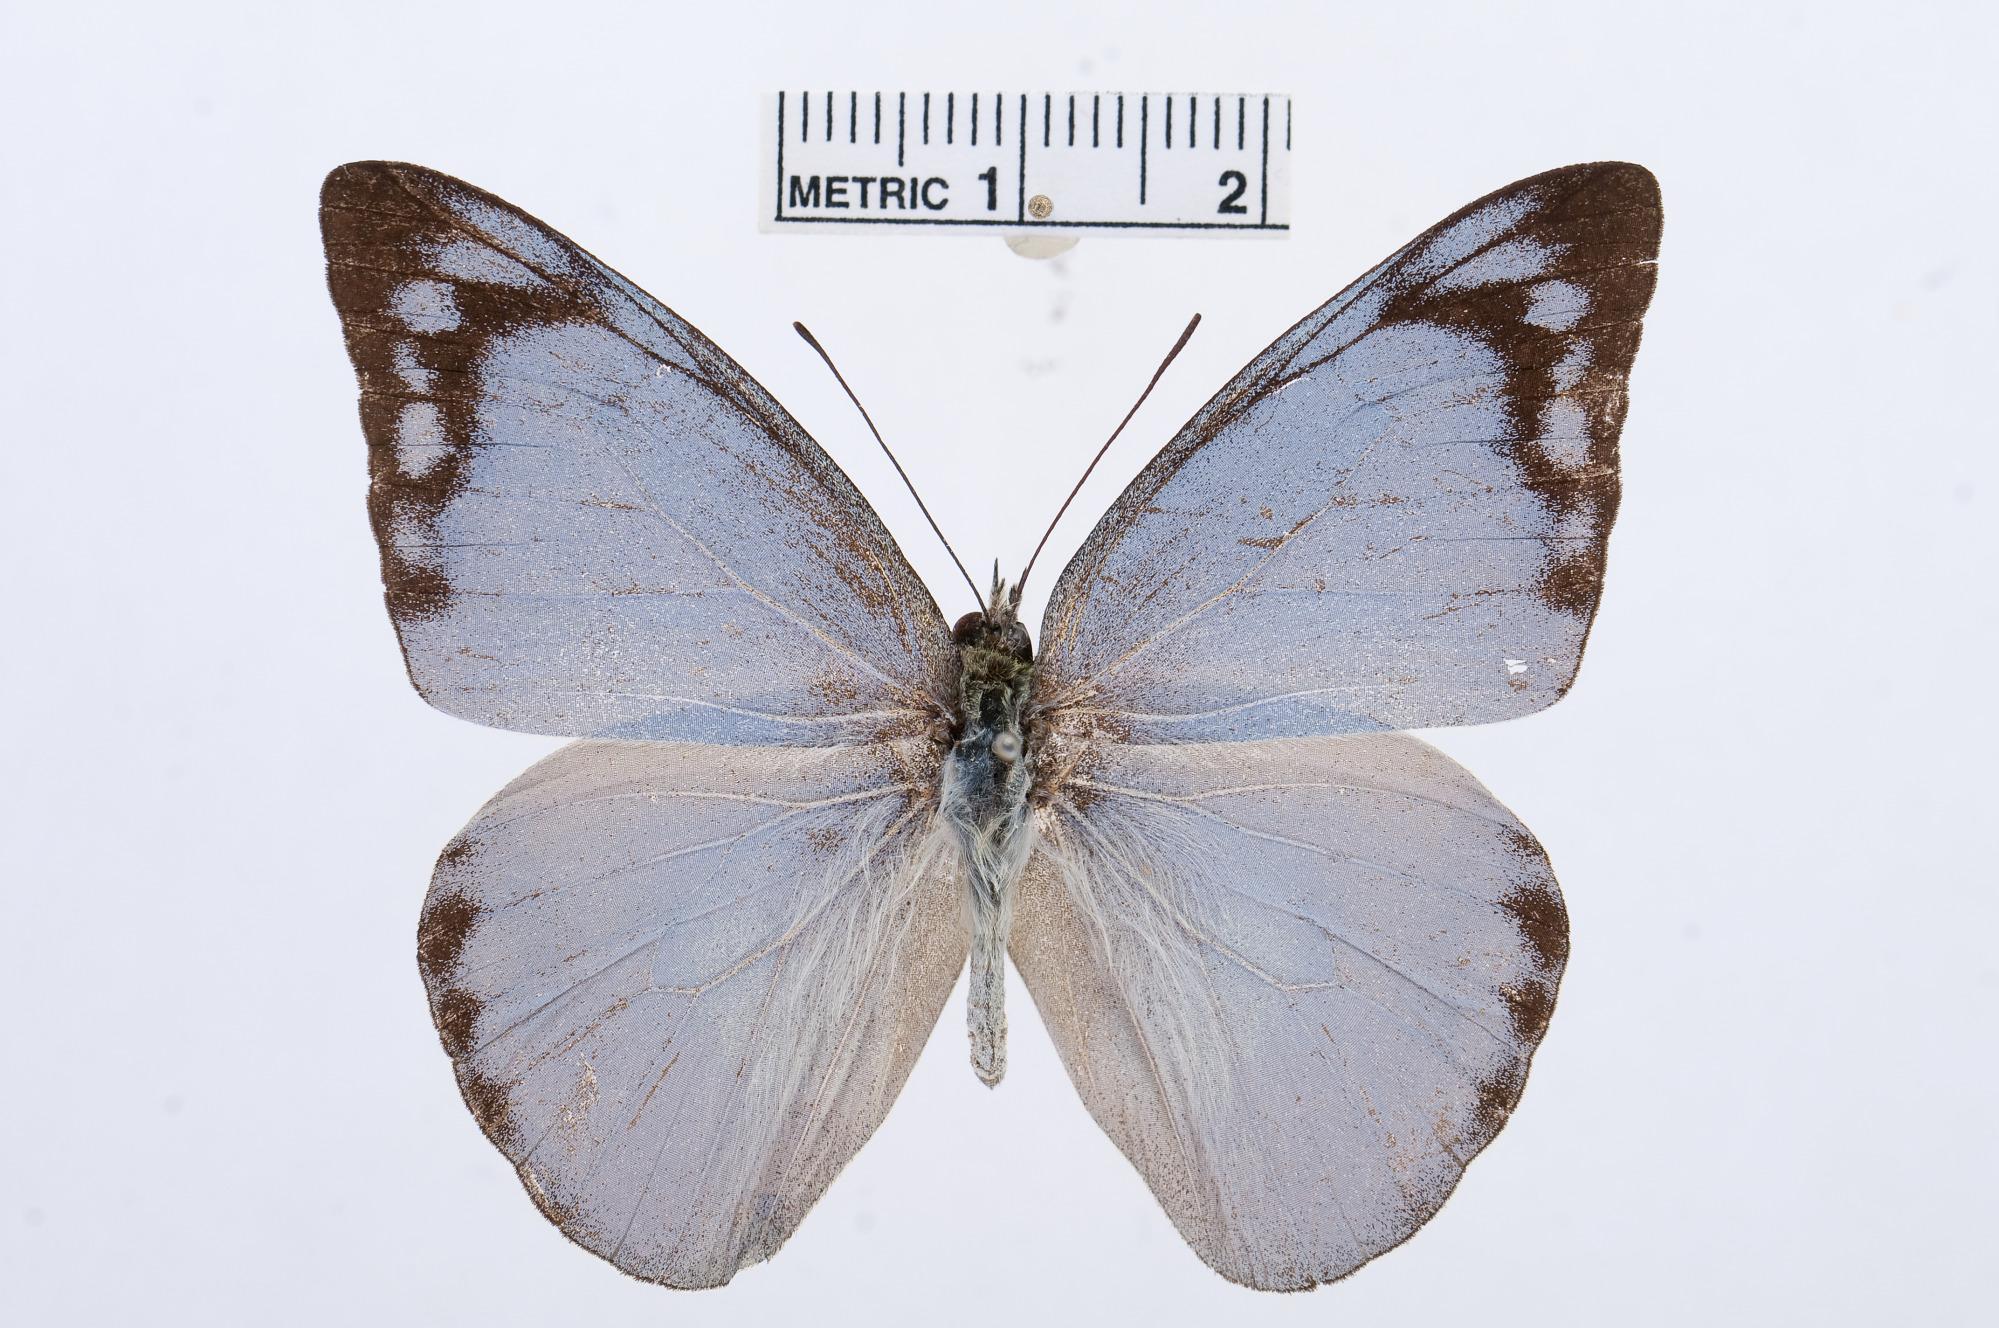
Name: Appias celestina
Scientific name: Appias celestina
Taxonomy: Animalia, Arthropoda, Hexapoda, Insecta, Lepidoptera, Pieridae, Pierinae